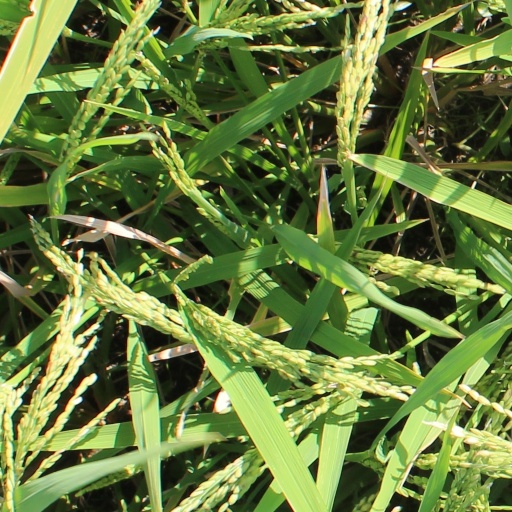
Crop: rice